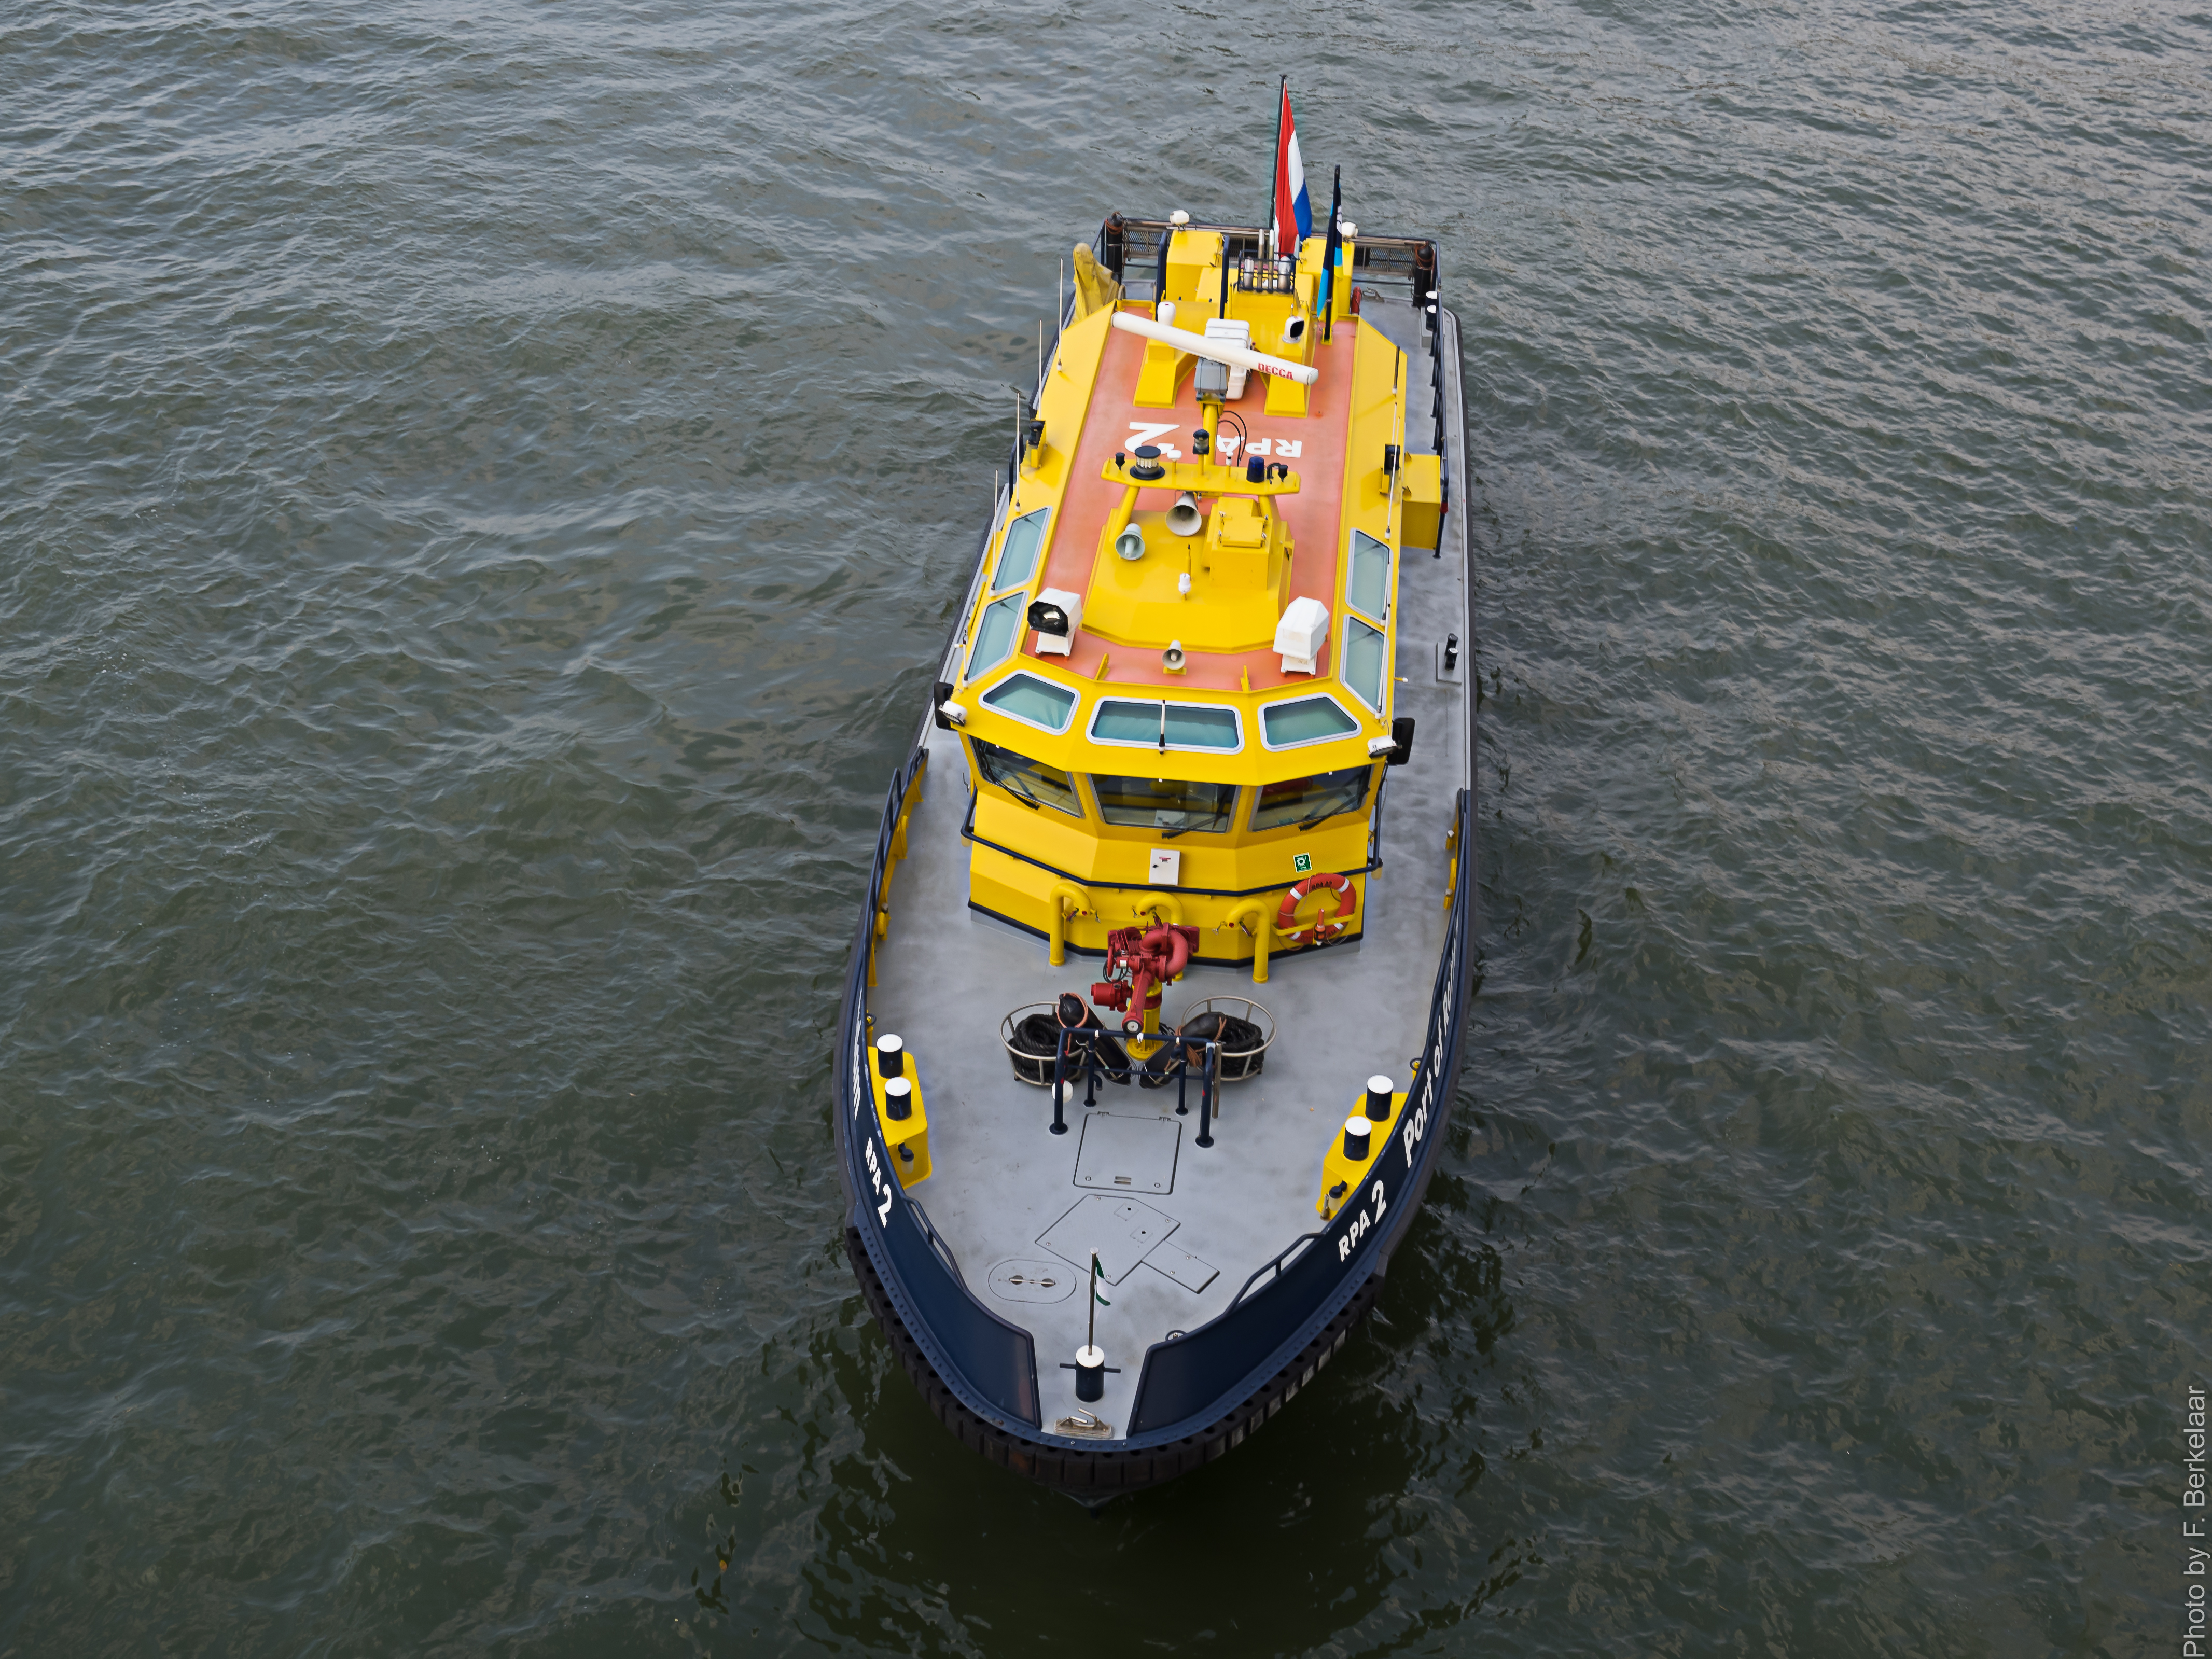
boat, ship, vehicle, nederland, rotterdam, zuidholland, boating, ships, channel, twop, vessels, tugboat, watercraft, nieuwemaas, schiffe, schepen, schip, nl, olympusm1240mmf28, portofrotterdam, navires, vaartuig, patrolvessel, portauthority, rpa2, pilot boat